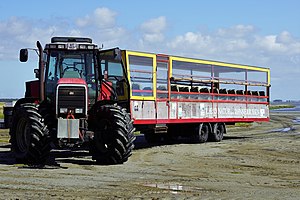
Læsø / Natur / Rønnerne
Rønnerbussen der kører turister ud på Rønnerne på Læsø
Rønnerbussen der kører turister ud på Rønnerne på Læsø
Læsø er den største ø i Kattegat beliggende omtrent midtvejs mellem Frederikshavn og Göteborg. Øen er på 118 km² og har 1.807 indbyggere per 2018. Øen bliver nævnt flere gange i nordisk mytologi bl.a. som hjemsted for jætten Ægir og som feststed for de nordiske guder, aserne.